Legal disputes over the Harry Potter series

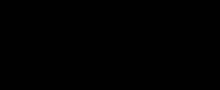
The "James Potter" series wordmark

In November 2007, "The Scotsman" reported that Rowling had threatened legal action against American computer programmer G. Norman Lippert for allegedly violating her intellectual property rights by producing and publishing the online novel "James Potter and the Hall of Elders' Crossing", an unofficial and unauthorised continuation of the "Harry Potter" series. Written as a fan fiction project for Lippert's wife and sons, the novel is set eighteen years after the end of the last official instalment in the series, "Harry Potter and the Deathly Hallows", and describes the adventures of Harry Potter's son, James Sirius Potter, during his first year at Hogwarts. A specialist in intellectual property law at Strathclyde University commented that, "If an insubstantial character from a novel is taken and built up by another author in a new story, that can be a defence against copyright infringements." However, after Lippert offered Rowling an advance copy of the novel, Rowling dismissed her threat and said she supported the novel and any others like it. Lippert subsequently produced a sequel, "James Potter and the Curse of the Gatekeeper". After the novel first appeared online in early November 2007, some "Harry Potter" fans on the Internet initially speculated that the site might be part of an elaborate viral marketing campaign for an official continuation or spinoff of "Harry Potter", one either written or at least approved by Rowling herself. On 9 November 2007, Rowling's agent Neil Blair denied that Rowling was in any way involved with the purported project, and Warner Bros., the studio which owns the rights to the "Harry Potter" film series, denied that the novel was in any way connected to the official "Harry Potter" franchise.